Hikone, Shiga

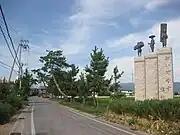
Nakasendo

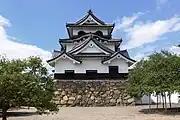
Hikone Castle

Hikone was part of the ancient Ōmi Province and was originally a market town that developed around a Buddhist temple called Hogon-ji which was founded in the Heian period. The site was a natural bottleneck on the route of the Tōsandō (later the Nakasendō) highway connecting Heian-kyō with the eastern provinces. Hikone is home to two former post stations, Toriimoto-juku and Takamiya-juku on the Nakasendō and the Chōsenjin Kaidō also passed through the area. Strategically, it was a vital point in protecting the capital from attack from the east. In the Sengoku period, this area was controlled by the Azai clan, who were based in northern Ōmi, and who built a castle called Sawayama Castle. The Azai were defeated by Oda Nobunaga, who assigned Sawayama Castle to his general Niwa Nagahide. Under Toyotomi Hideyoshi, this closest advisor, Ishida Mitsunari was entrusted with the castle. After Ishida Mitsunari was defeated at the Battle of Sekigahara in 1601, Tokugawa Ieyasu appointed his general Ii Naomasa as "daimyō" of a new domain centered at Sawayama Castle. Ii Naomasa began the construction of Hikone Castle, which was completed by his son Ii Naokatsu in 1622. The area remained under the control of Hikone Domain through the end of the Edo Period.